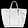
Label: Bag